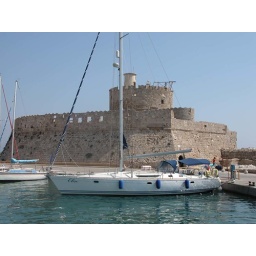
Port-side lighthouse and old fortified wall in Rhodas